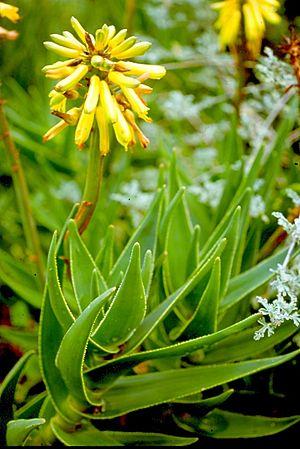
Aloe est un genre de plantes succulentes, les aloès, originaires d'Afrique, de Madagascar et les Iles Mascareines, de la péninsule arabique et Socotra.